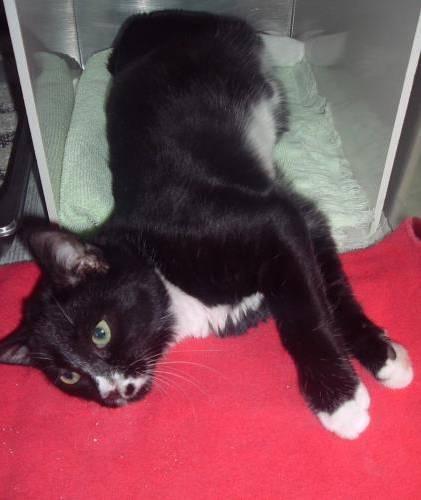
cat